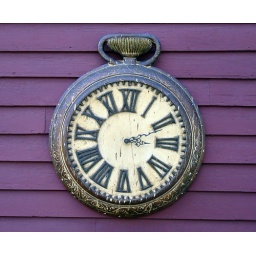
The clock on the wall of a consignment shop in Brooklyn, Connecticut